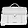
Label: Bag